Clitocybe

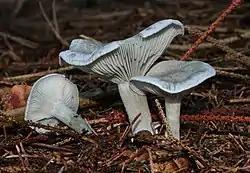
"Clitocybe odora"

Many small "Clitocybe" species contain the toxin muscarine, which was originally found in small amounts in the famous fly agaric. However, the small white "Clitocybe" species contain muscarine in dangerous amounts, and two species in particular, the closely related "Clitocybe dealbata" and "Clitocybe rivulosa", contain muscarine in such amounts that deaths have been recorded for eating those two "Clitocybe" species.